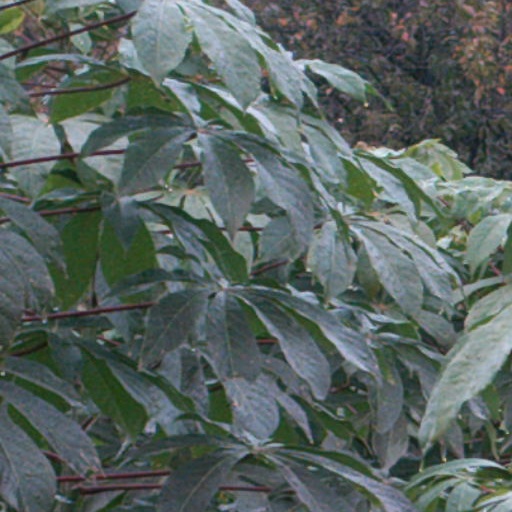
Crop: cassava